Indira Gandhi Rashtriya Uran Akademi

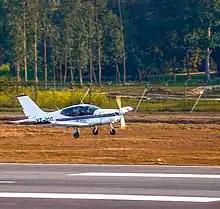
IGRUA's Trinidad TB-20 aircraft taking off

Indira Gandhi Rashtriya Uran Akademi (IGRUA) is a public pilot training institute located at Fursatganj Airfield in Uttar Pradesh, India. Established in 1985, it is an autonomous institution under the Ministry of Civil Aviation, Government of India.